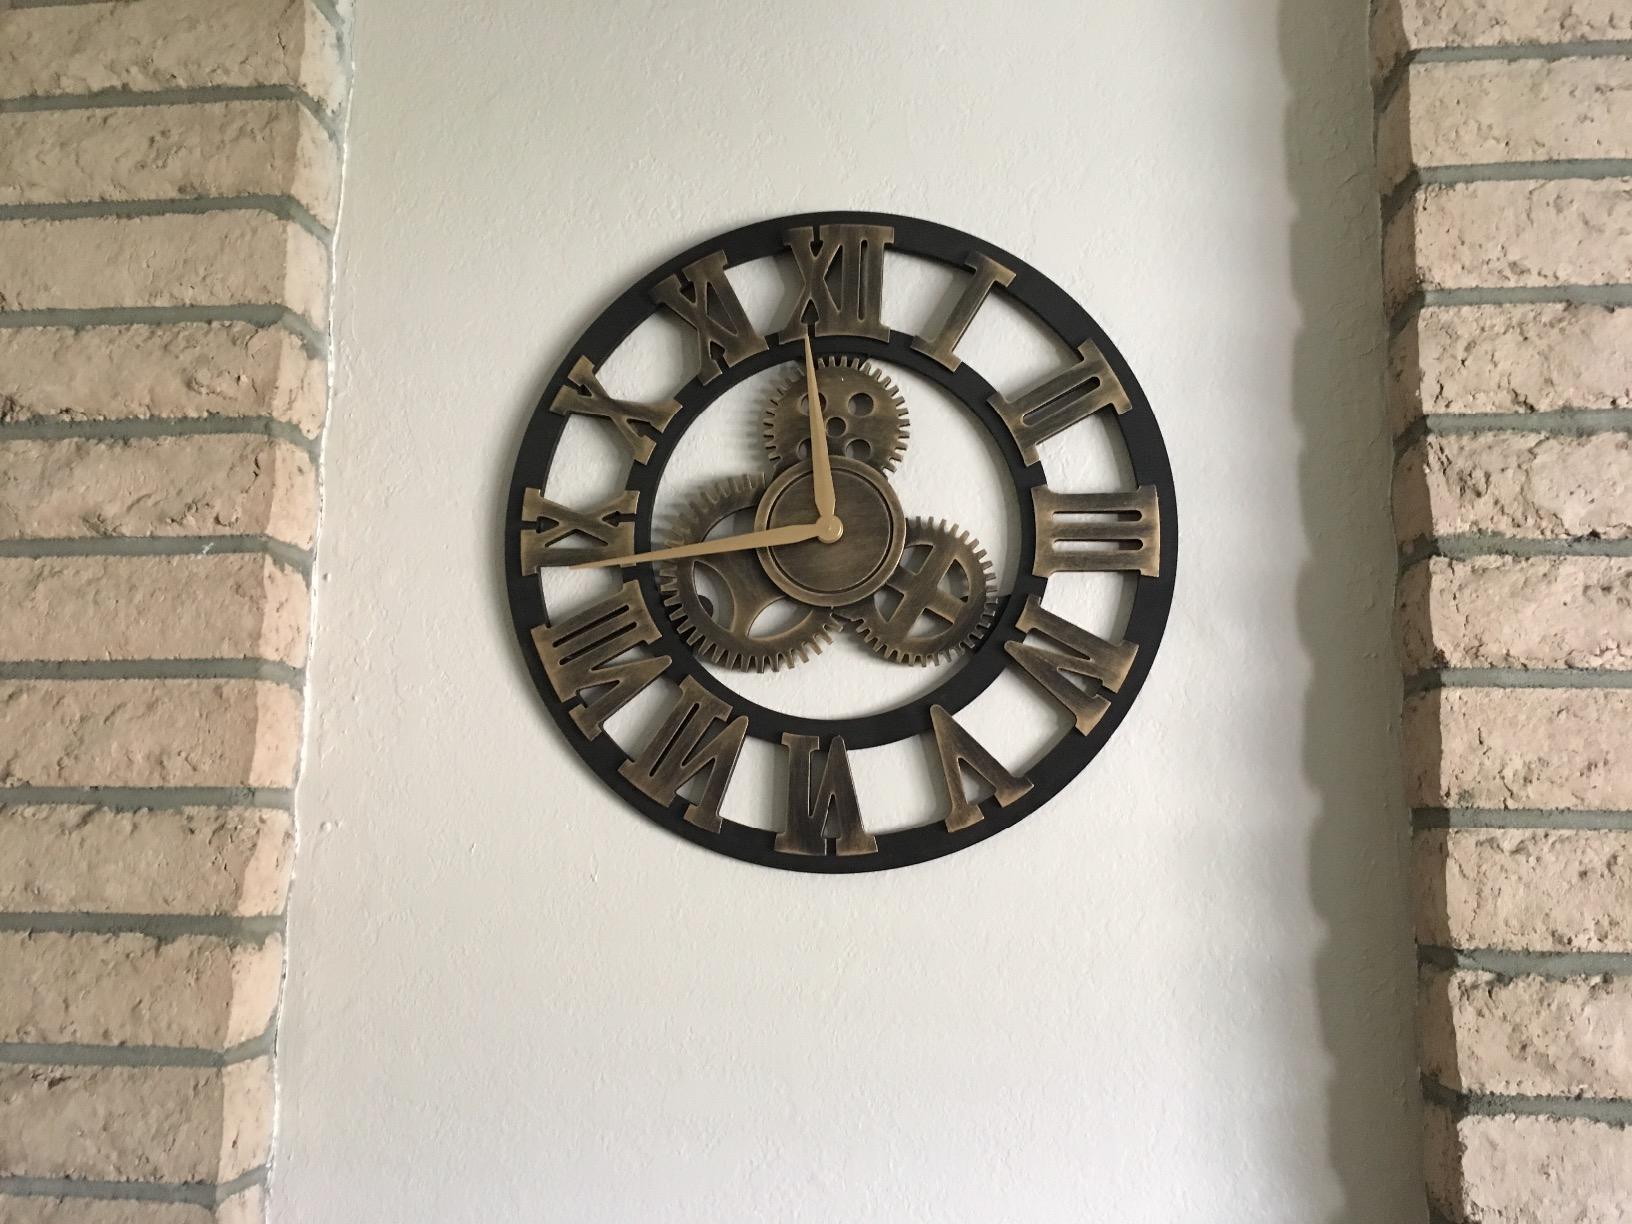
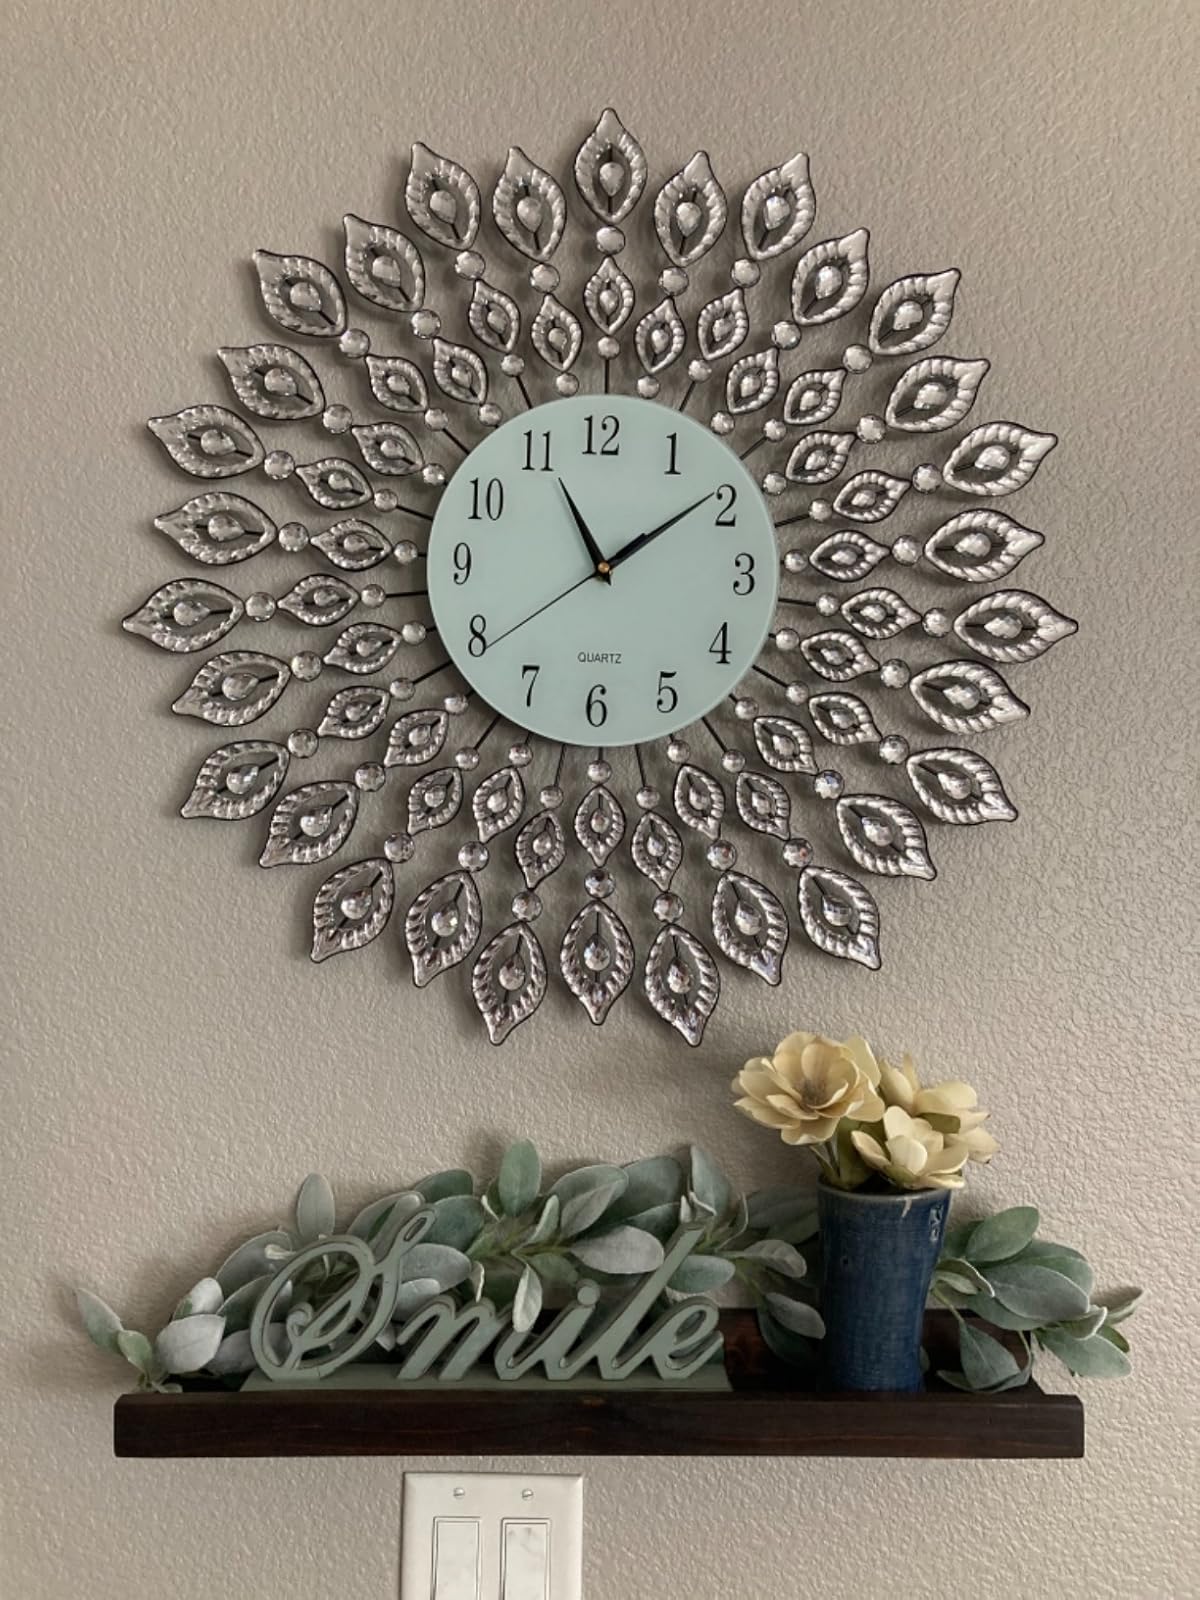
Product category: clock
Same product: no